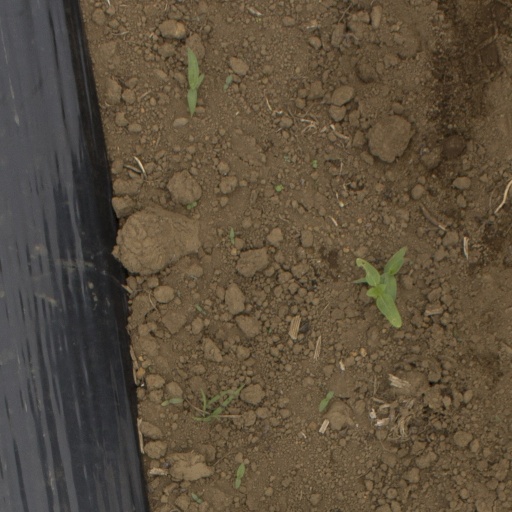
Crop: Jerusalem artichoke